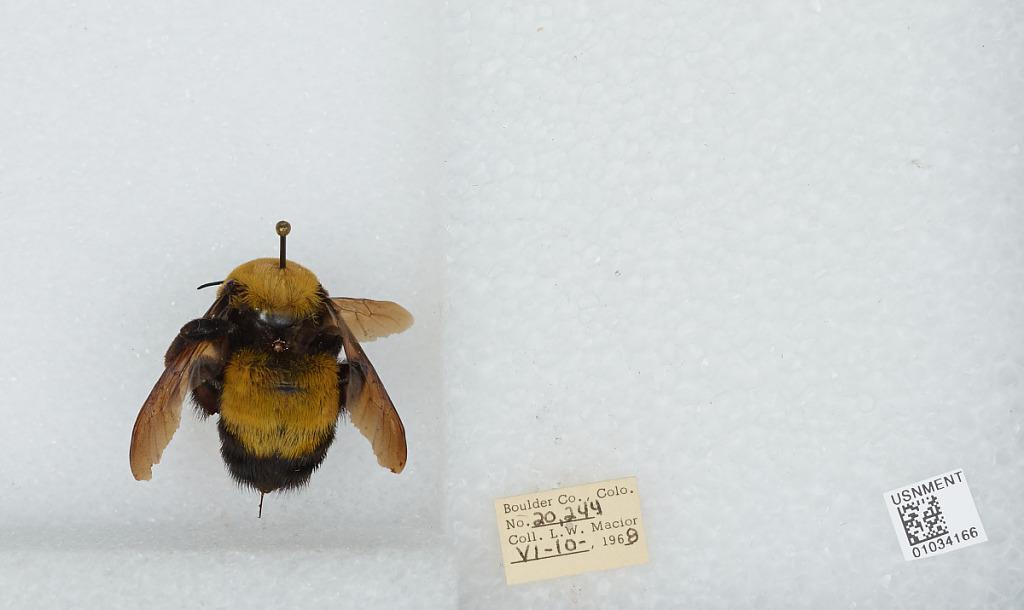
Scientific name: Bombus (Separatobombus) morrisoni Cresson
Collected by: L. Macior
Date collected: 1968-6-10
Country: United States
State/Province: Colorado
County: Boulder
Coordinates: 40.015, -105.27